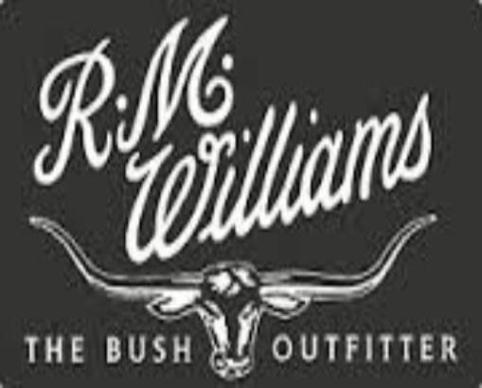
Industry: Clothes